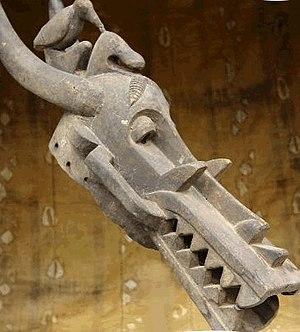
masque waniugo du nord de la Cote d'Ivoire
Le département de Boundiali, circonscription administrative et collectivité territoriale, est un département de Côte d'Ivoire portant le nom de son chef-lieu, la ville de Boundiali. Outre la sous-préfecture de Boundiali, il comprend celles de Ganaoni, Gbon, Kolia, Kasséré, Sianhala et Siempurgo.
Les masques revêtent une très grande importance dans les cérémonies d'Afrique, notamment à l'occasion des cérémonies funéraires.